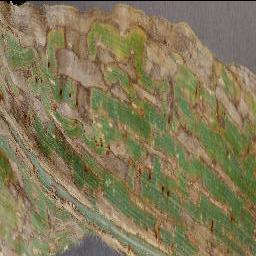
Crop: corn
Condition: (maize)_cercospora_spot_gray_spot